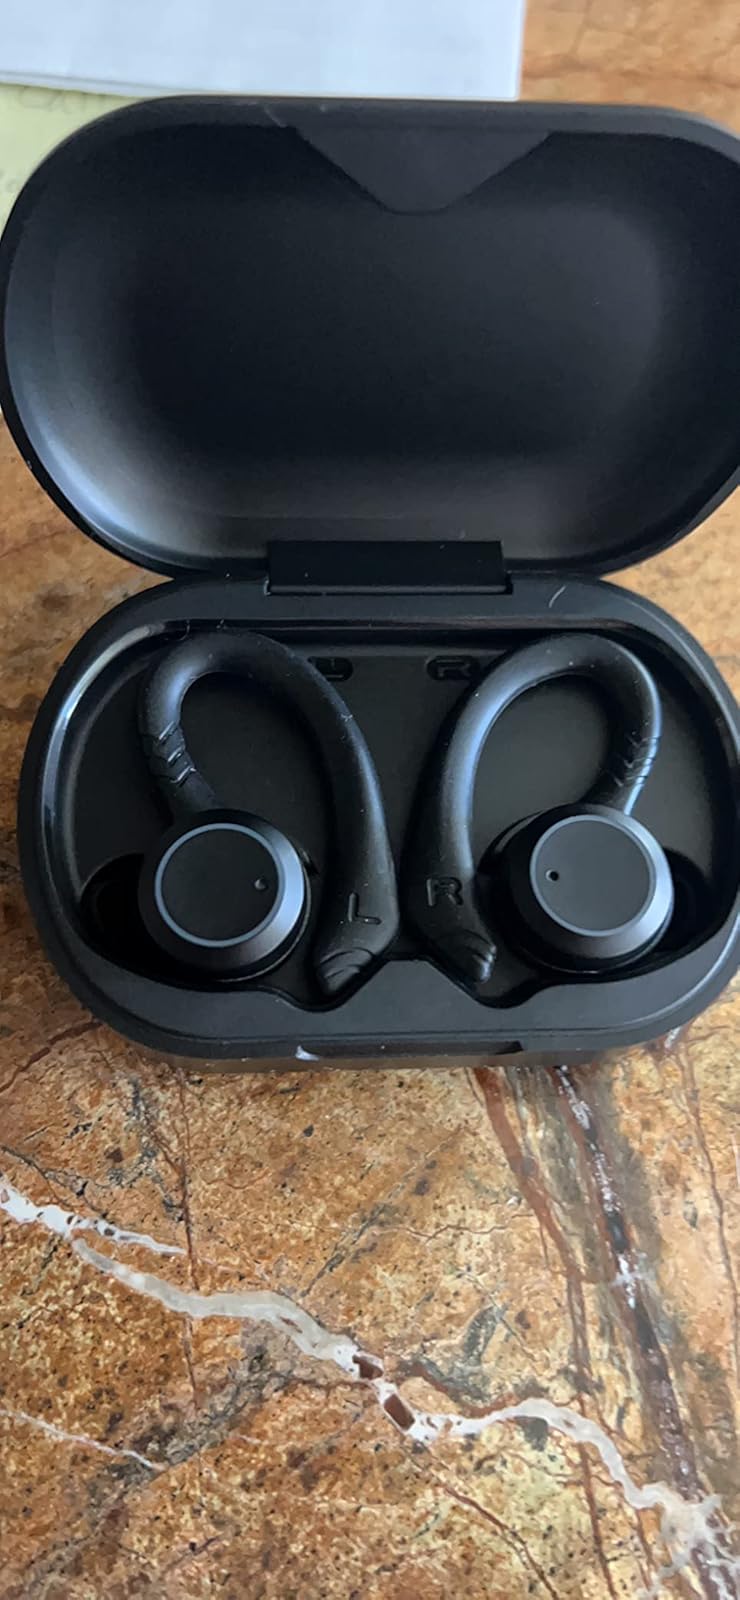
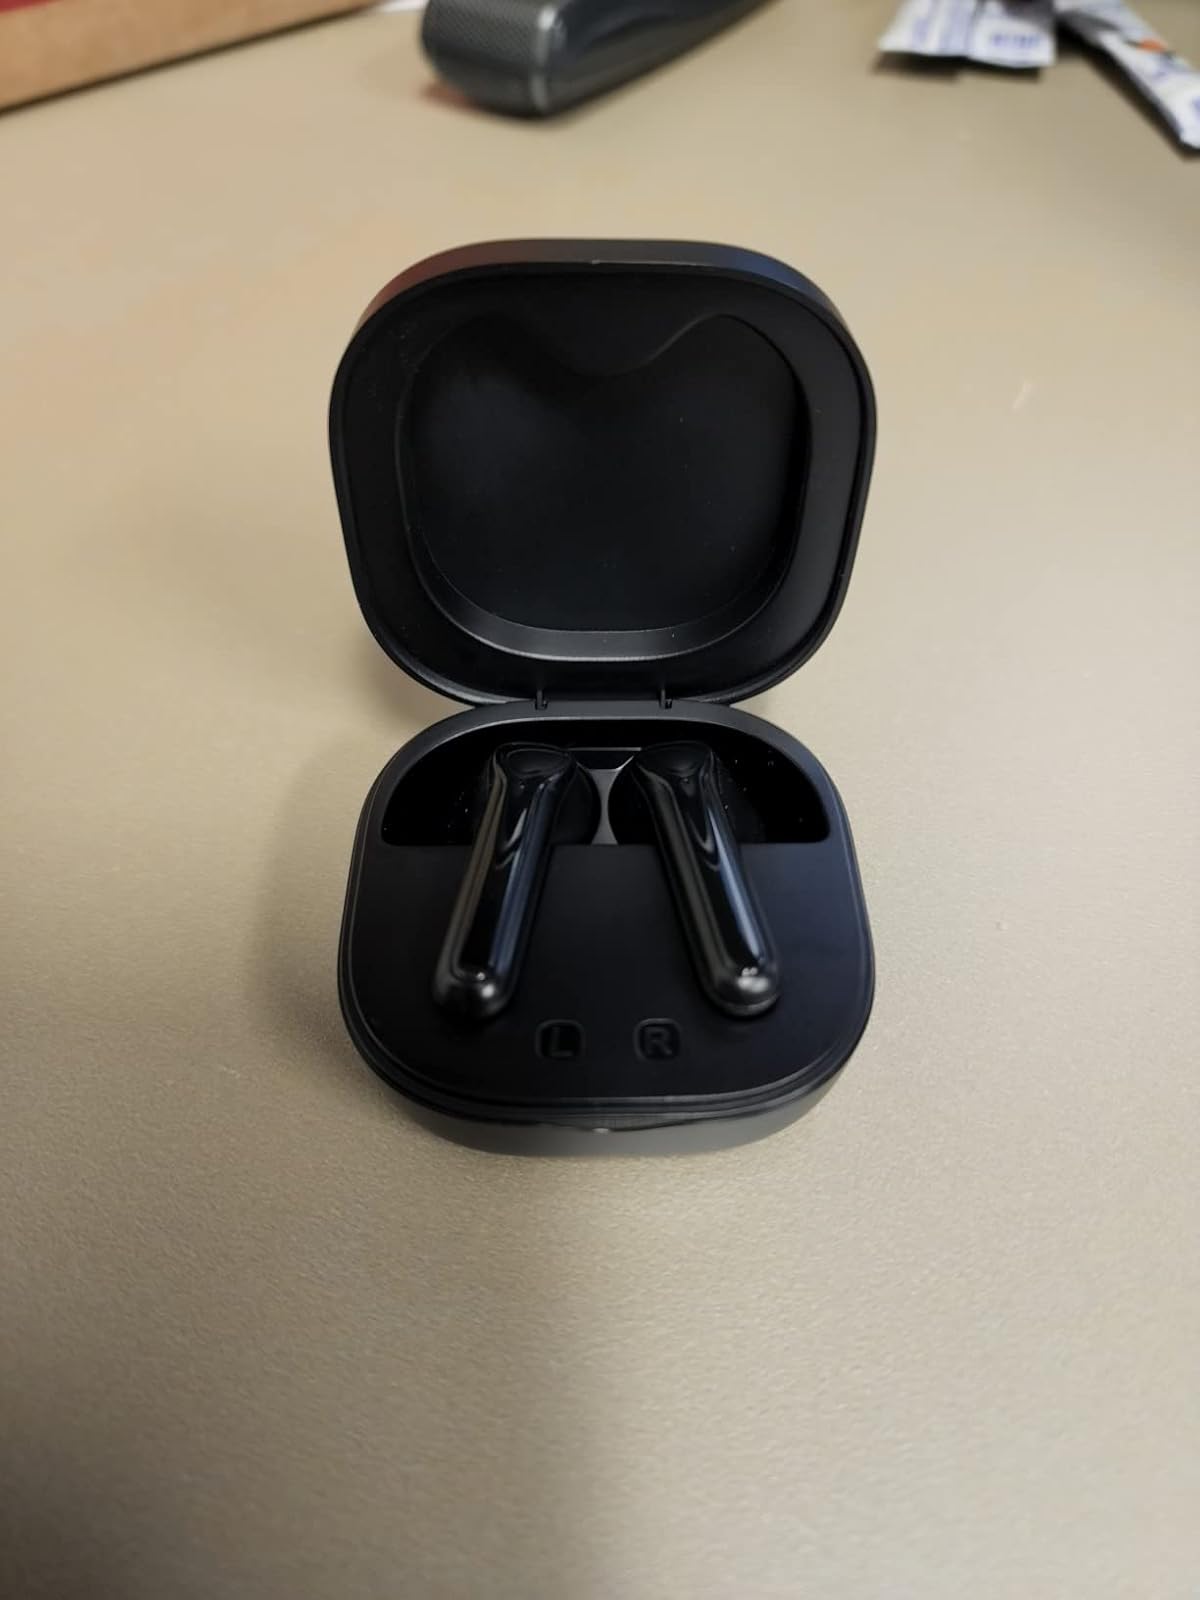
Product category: earbuds
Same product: no